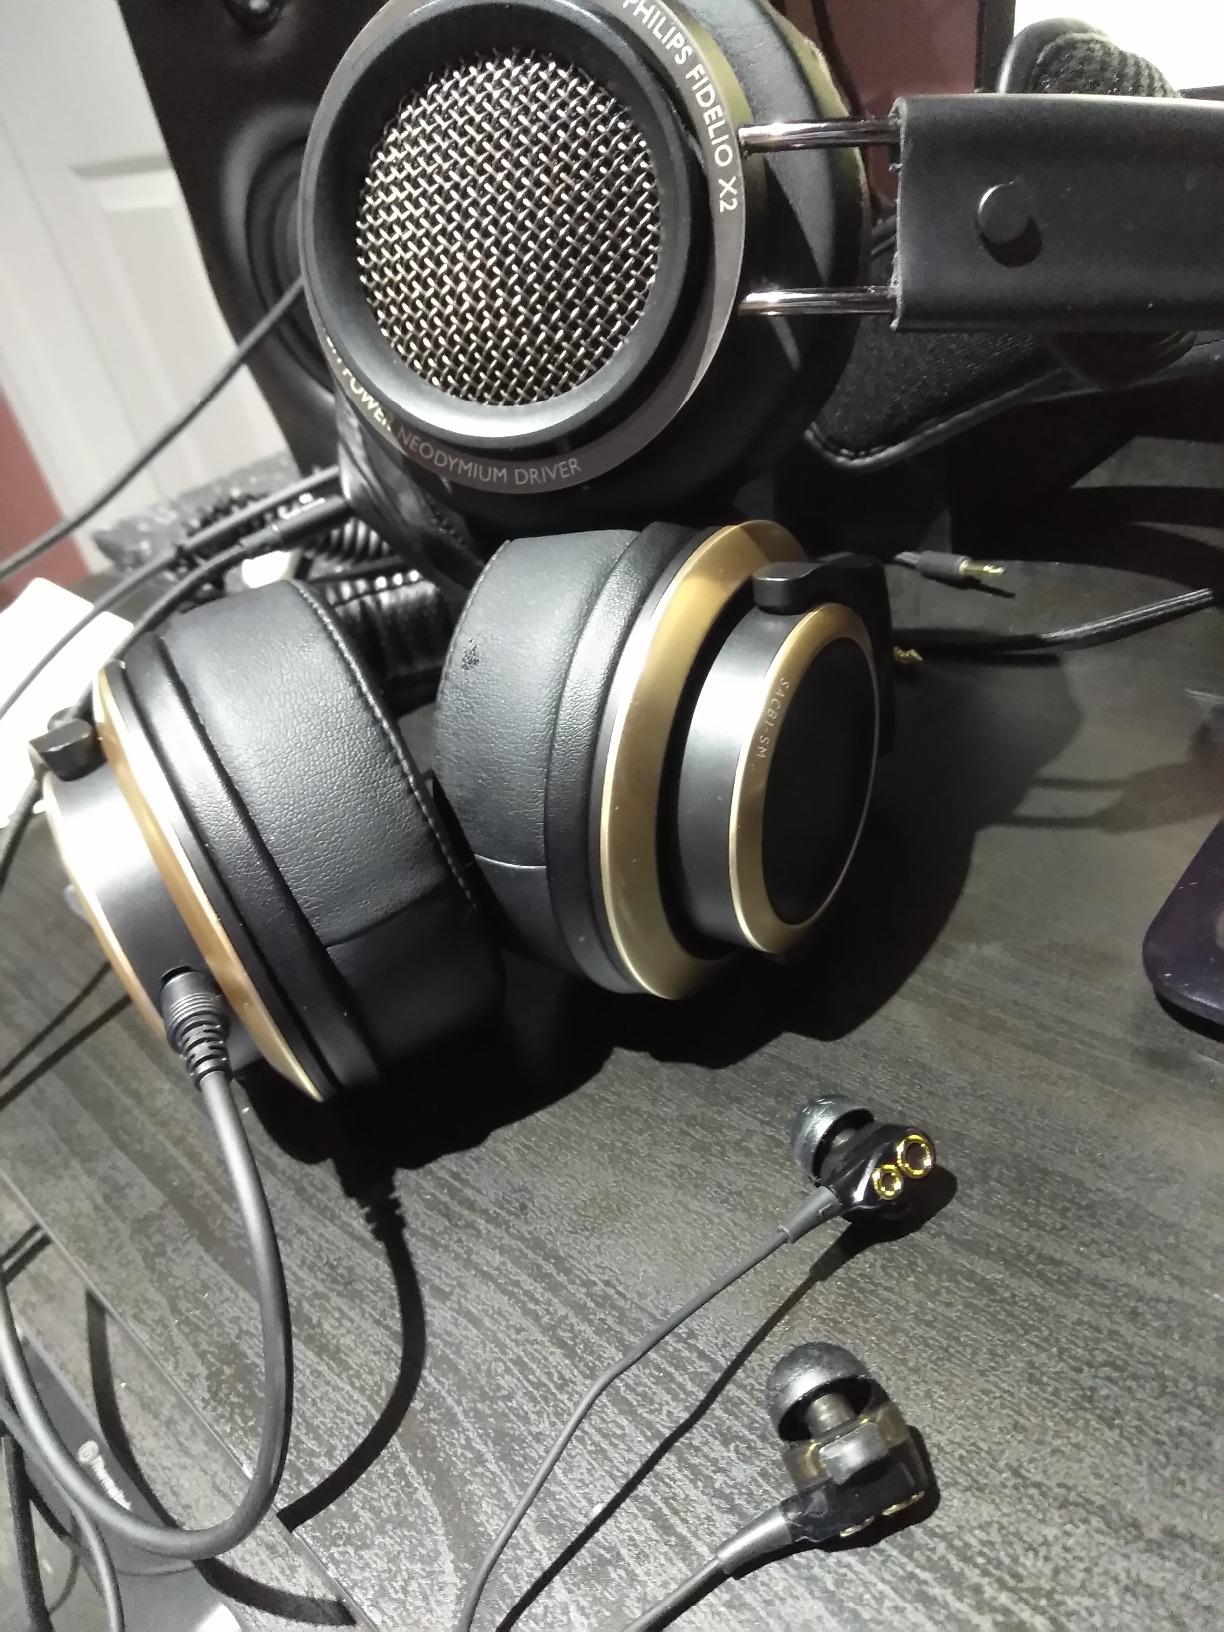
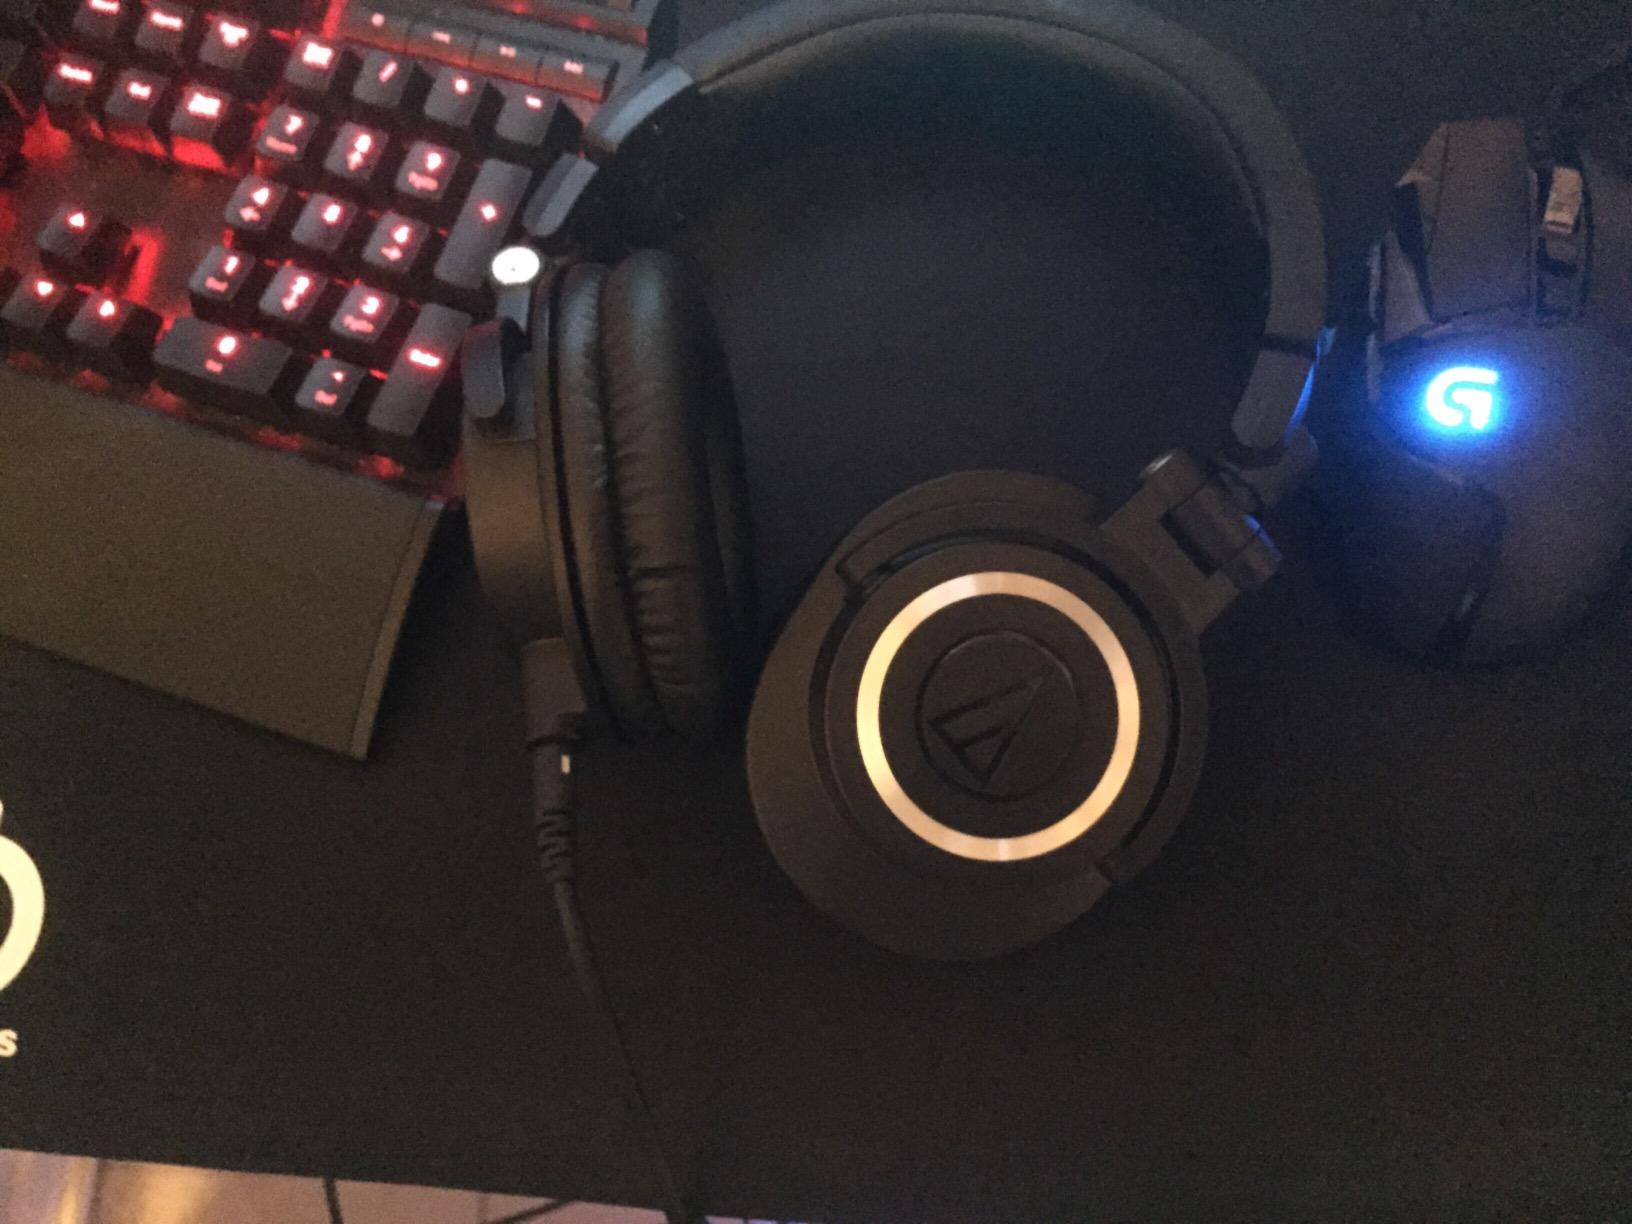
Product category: headphones
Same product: no